Can Masdeu

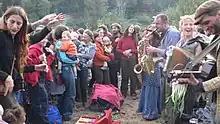
Members of the Barcelona band Gadjo playing at the Can Masdeu Calçotada - Spring 2007

There have been both civil and criminal cases brought against the occupants of Can Masdeu since 2002. Most of these cases have been lost by the community, but it continues to occupy the site, in part because the hospital that owns the facility does not have the financial capacity to renovate the structure. Further complicating the hospital's plans to provide a suitable reason for improving the Can Masdeu site is the fact that immediately next to it there is another larger abandoned institutional building, which could more easily be used than the more dilapidated older facility.